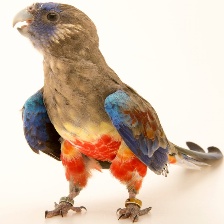
Species: EASTERN BLUEBONNET
Scientific name: NORTHIELLA HAEMATOGASTER